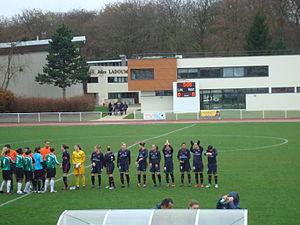
29 novembre 2009, huitième journée du championnat de France de football féminin entre l'AS Montigny-le-Bretonneux et le Paris Saint-Germain.